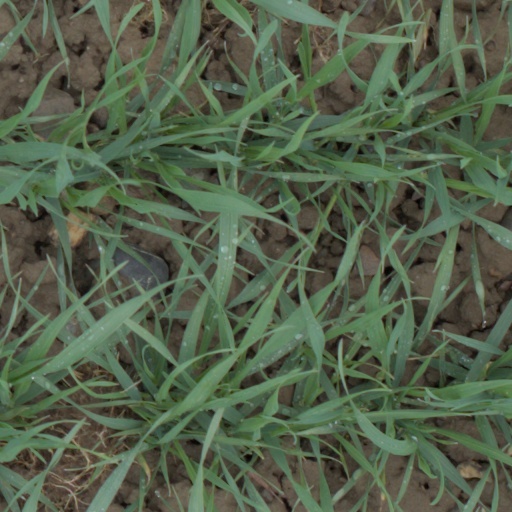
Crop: wheat